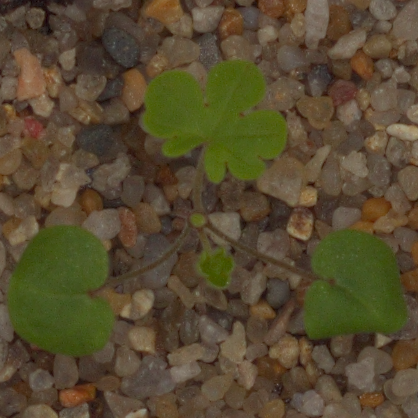
Label: smallflowered_cranesbill